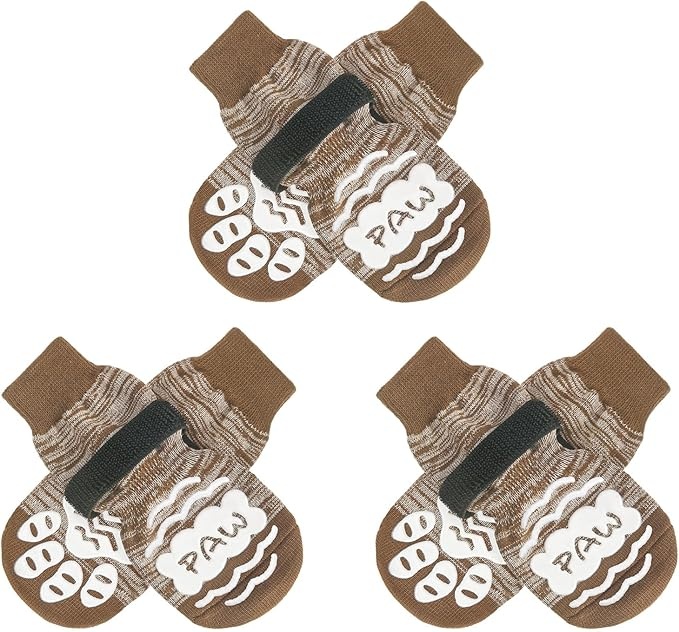
BEAUTYZOO Anti Slip Dog Socks for Small Medium Large Dogs,Paw Protector with Grips for Hardwood Floor Hot/Cold Pavement,Traction Control 3 Pairs AntiTwist Dog Shoes to Prevent Licking for Senior Dog
About This Dog Socks Size Small: Grip Width 1.4", Paw Width 1.7",Length 4.4". Please measure your pet before purchase, if your size is between the two sizes, it's better to choose the smaller size. Because our pet paw protector socks are fabrics with elasticity. (Measurement method: let your dog step on a piece of paper and draw the outline of the paw. Measure the width of the claw and choose size. Note: make sure your dog is on paper instead of putting your paws on the paper at will.) Durable Material: Made from 75% cotton and 25% polyester to give it the perfect amount of stretch for pet's feet. The soft and breathable fabric makes these socks protect the dog¡¯s paws from being burned in the hot summer and protects dog claws from stones and glass. Using heavy woven, so the socks are thicker than normal quality socks, ensuring they will hold up for years of wears and washes without fading. Package Include: One pack includes 6pcs dog socks, 2pcs for replacement. After long time wearing, you can replace new one for your pets. Most of size breeds can use these socks. Anti-slip: With a three-sided non-slip rubber sole, your pet's paws will have a good grip on the floor. For hardwood floors, if your baby's paws have a problem slipping on wood floors, we recommend you buy these socks with a anti-slip adhesive. Use non-slip socks to help heal foot wounds and prevent the dog from licking and further irritating the wound. ??Please note that we have a design patent to protective this exclusive design! Anti-Fall Off: The socks are long socks, which are especially suitable for long-legged pets and are not easy to shed. You can see an adjustable and removable belt on each dog sock. You can use it to adjust the tightness of your dog's socks to prevent your baby from dropping them when walking or running. Overview Brand : BEAUTYZOO Size : S(Pack of 6) Material : 75% Cotton, 25% Polyester Color : Brown Closure Type : Pull-On
Brand: BEAUTYZOO
Category: Animals & Pet Supplies > Pet Supplies > Pet Apparel > Pet Socks